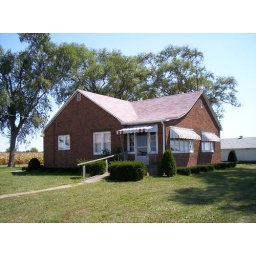
house formerly owned by my grandparents. lots of good memories here. of course the white picket fence is gone....